Space Shuttle orbiter

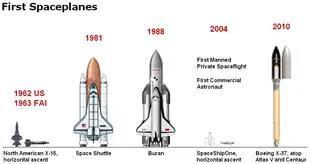
The Space Shuttle orbiter ranks second among the world's first spaceplanes, preceded only by the North American X-15 and followed by the Buran, SpaceShipOne, and the Boeing X-37.

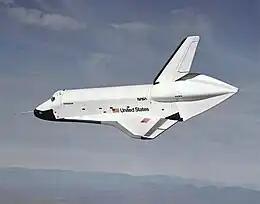
"Enterprise" displaying the orbiter markings.

The typeface used on the Space Shuttle orbiter was Helvetica.